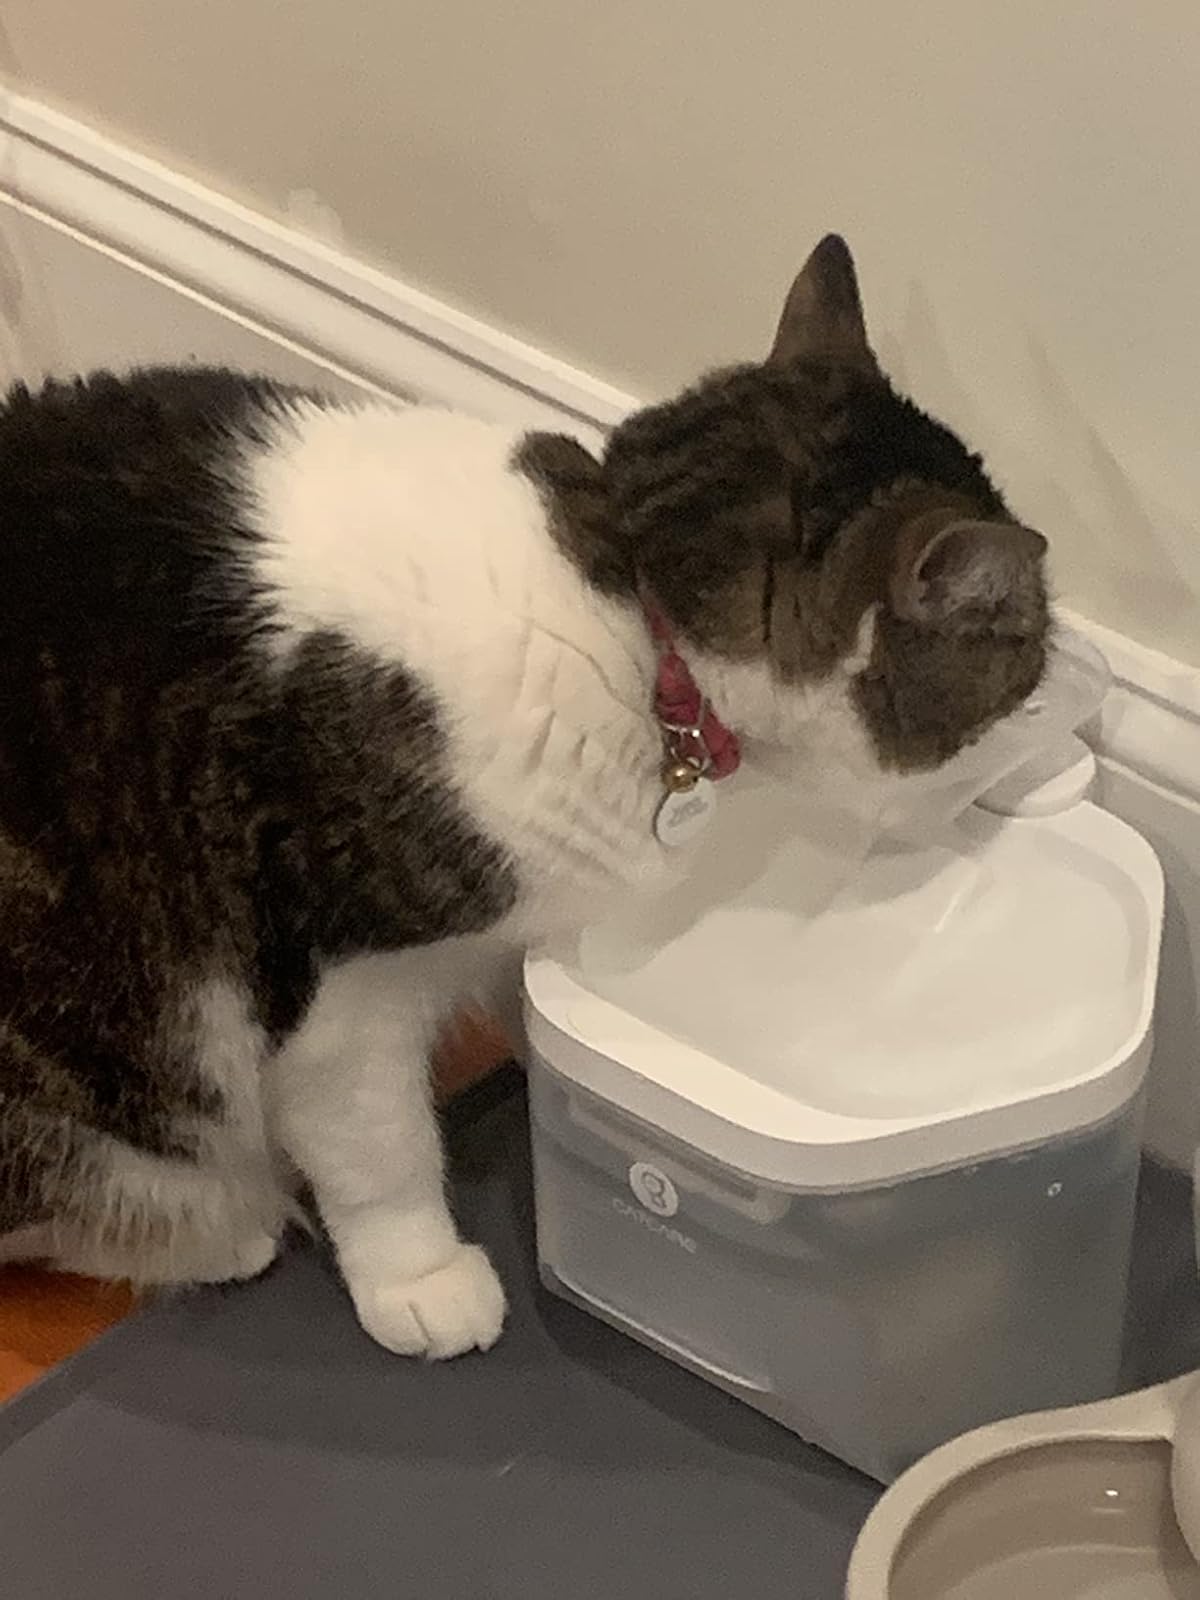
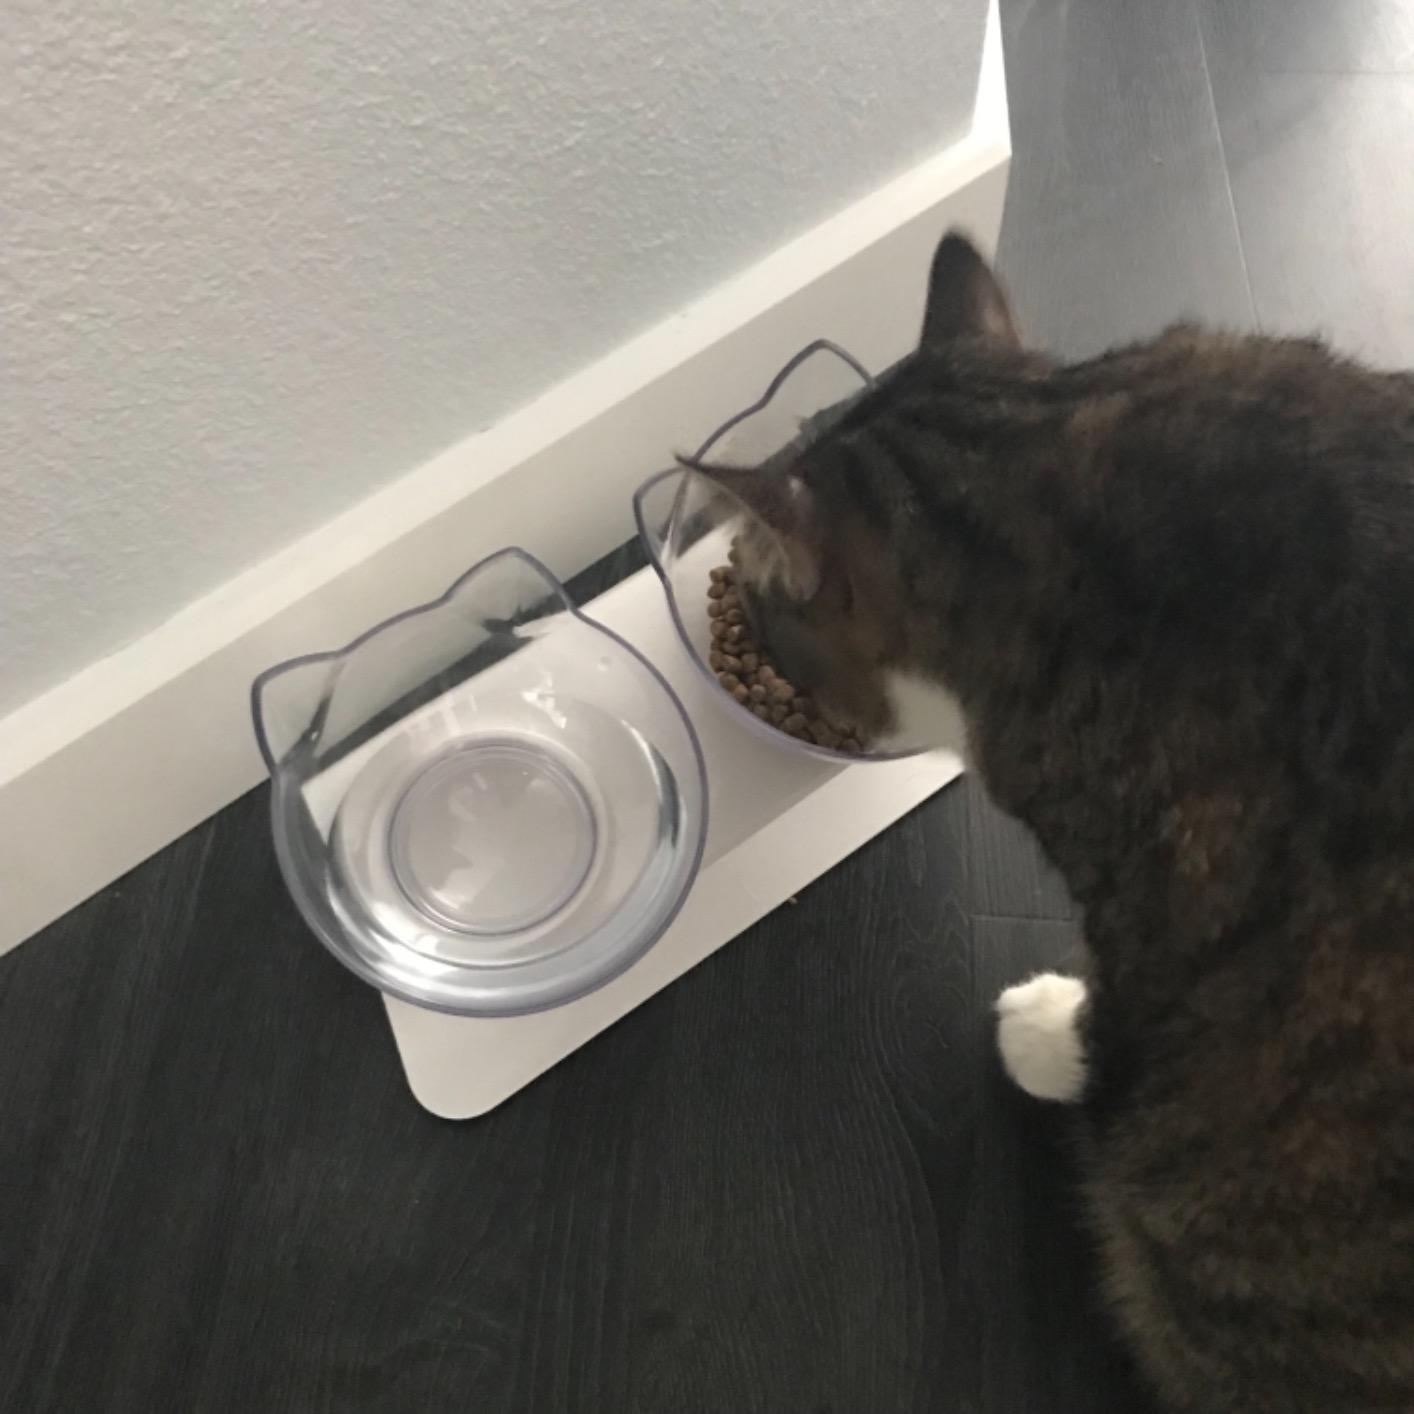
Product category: items_bowl
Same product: no